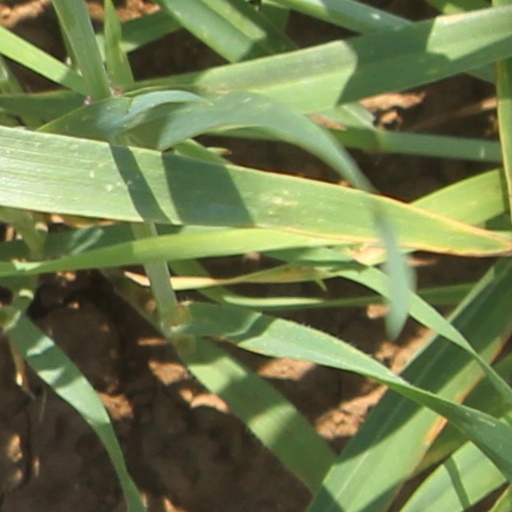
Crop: wheat